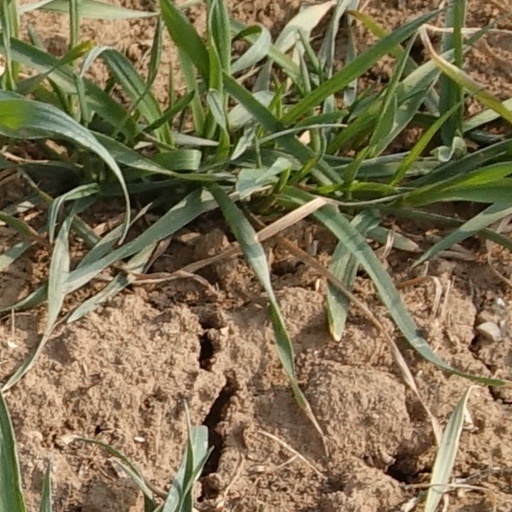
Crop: wheat